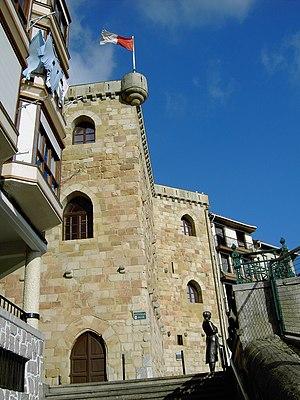
Bermeo est une commune de la comarque de Busturialdea en Biscaye dans la communauté autonome du Pays basque. Il s'agit de la localité la plus peuplée de la région du Urdaibai avec plus de 17 000 habitants. La ville a eu le titre de « Tête de Biscaye » de 1476 à 1602. Elle a été fondée en 1236.